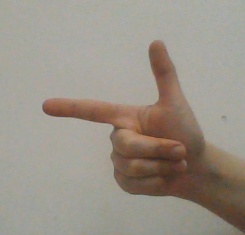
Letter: yaa